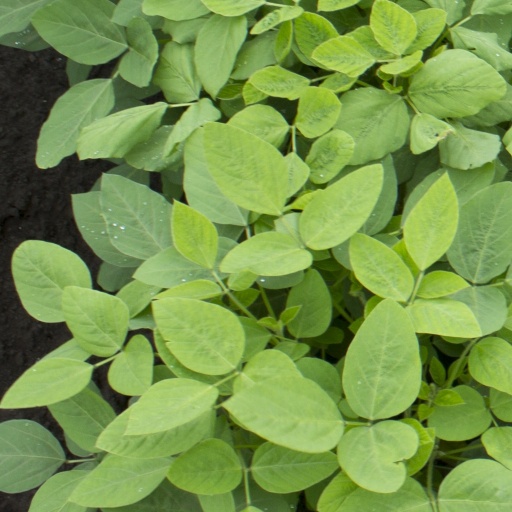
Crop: soybean